De Forcade family

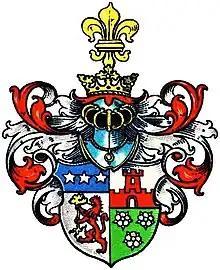
Coat of arms of the Forcade-Biaix family

The de Forcade family, sometimes written Forcade (de la), Fourcade (de) and Fourcade (de la), belongs to the nobility of Guyenne, France.